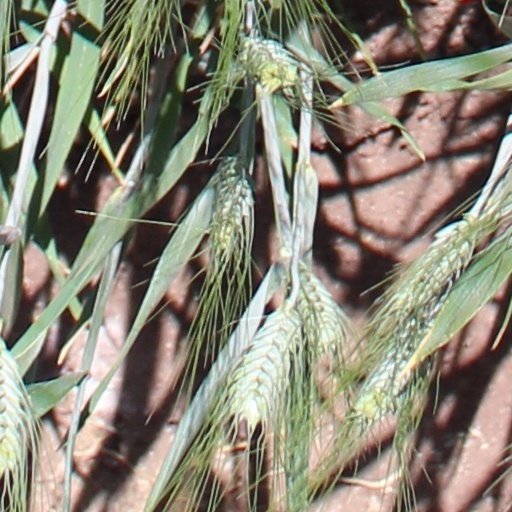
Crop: wheat